Singapore Portrait Series currency notes

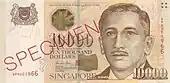
$10,000 note front

The onyx cowrie is featured on the obverse background of the banknote. Its reverse carries the theme of economy featuring Singapore as a knowledge-based economy – biotechnology, R&D and silicon wafer.